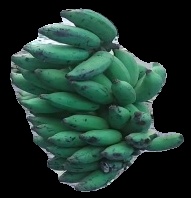
Variety: elakki-bale
Grade: grade3